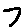
Label: 7